Shut-in Society

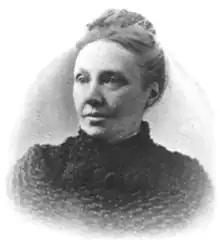
Jennie Drinkwater Conklin, founder

For three years, Drinkwater, of New Vernon, New Jersey, was incapacitated, which resulted in her being shut-in from the world. She craved companionship beyond her one similarly-incapacitated pen pal, Susie Hewett, of Belleville, New Jersey. In January 1877, Drinkwater perused an issue of the "Advocate and Garden", a semi-monthly paper issued by the American Female Guardian Society and Home for the Friendless, of New York City, and read an article entitled, "My Invalid Friends", written by "Cousin Alice". Drinkwater quickly corresponded with the writer, Alice M. Ball of Pittsfield, Massachusetts, and the group then numbered three. A second article, "To Invalids" called out by that of Ball, added Mrs. L. J. Green to the circle. One by one, others were added. In the fall of 1879, about three years after the four women were linked together, a manual was issued containing the names and addresses of all the members. The objects of the associated were stated in this printed manual:—